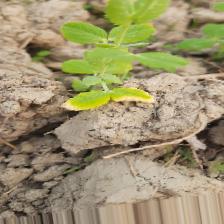
Label: Ascochyta blight